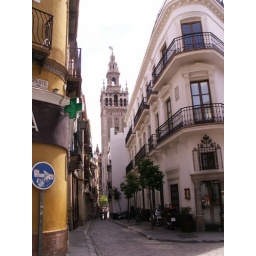
Side street in Cordoba Spain with a view of La Mesquita bell tower